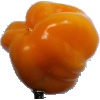
Label: Pepper Yellow 1